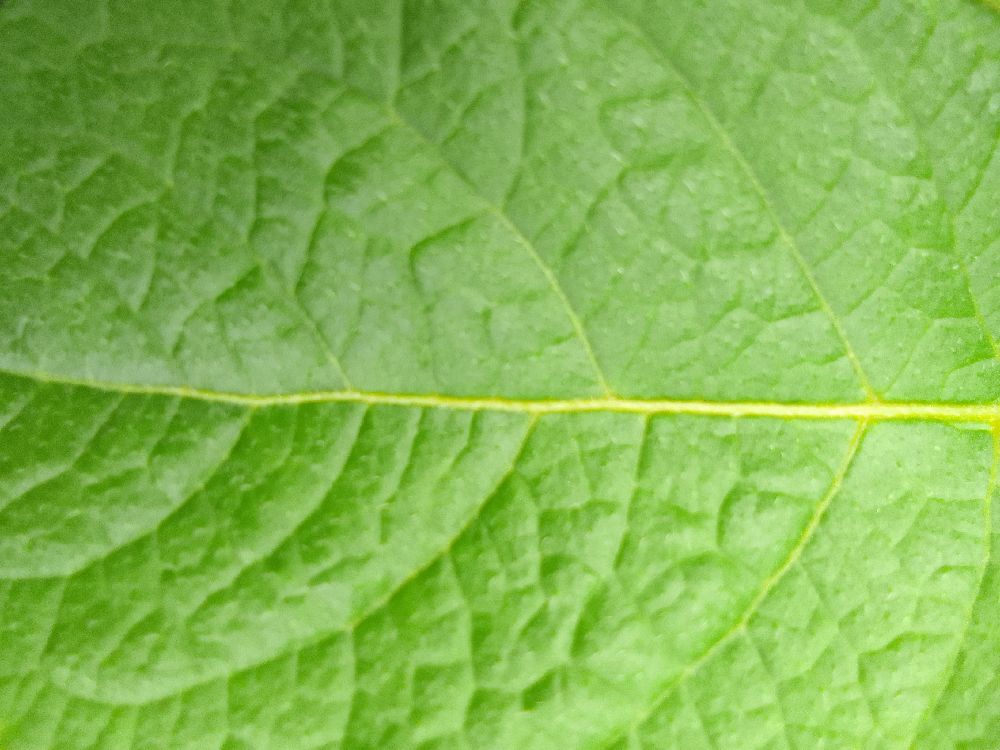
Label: Healthy